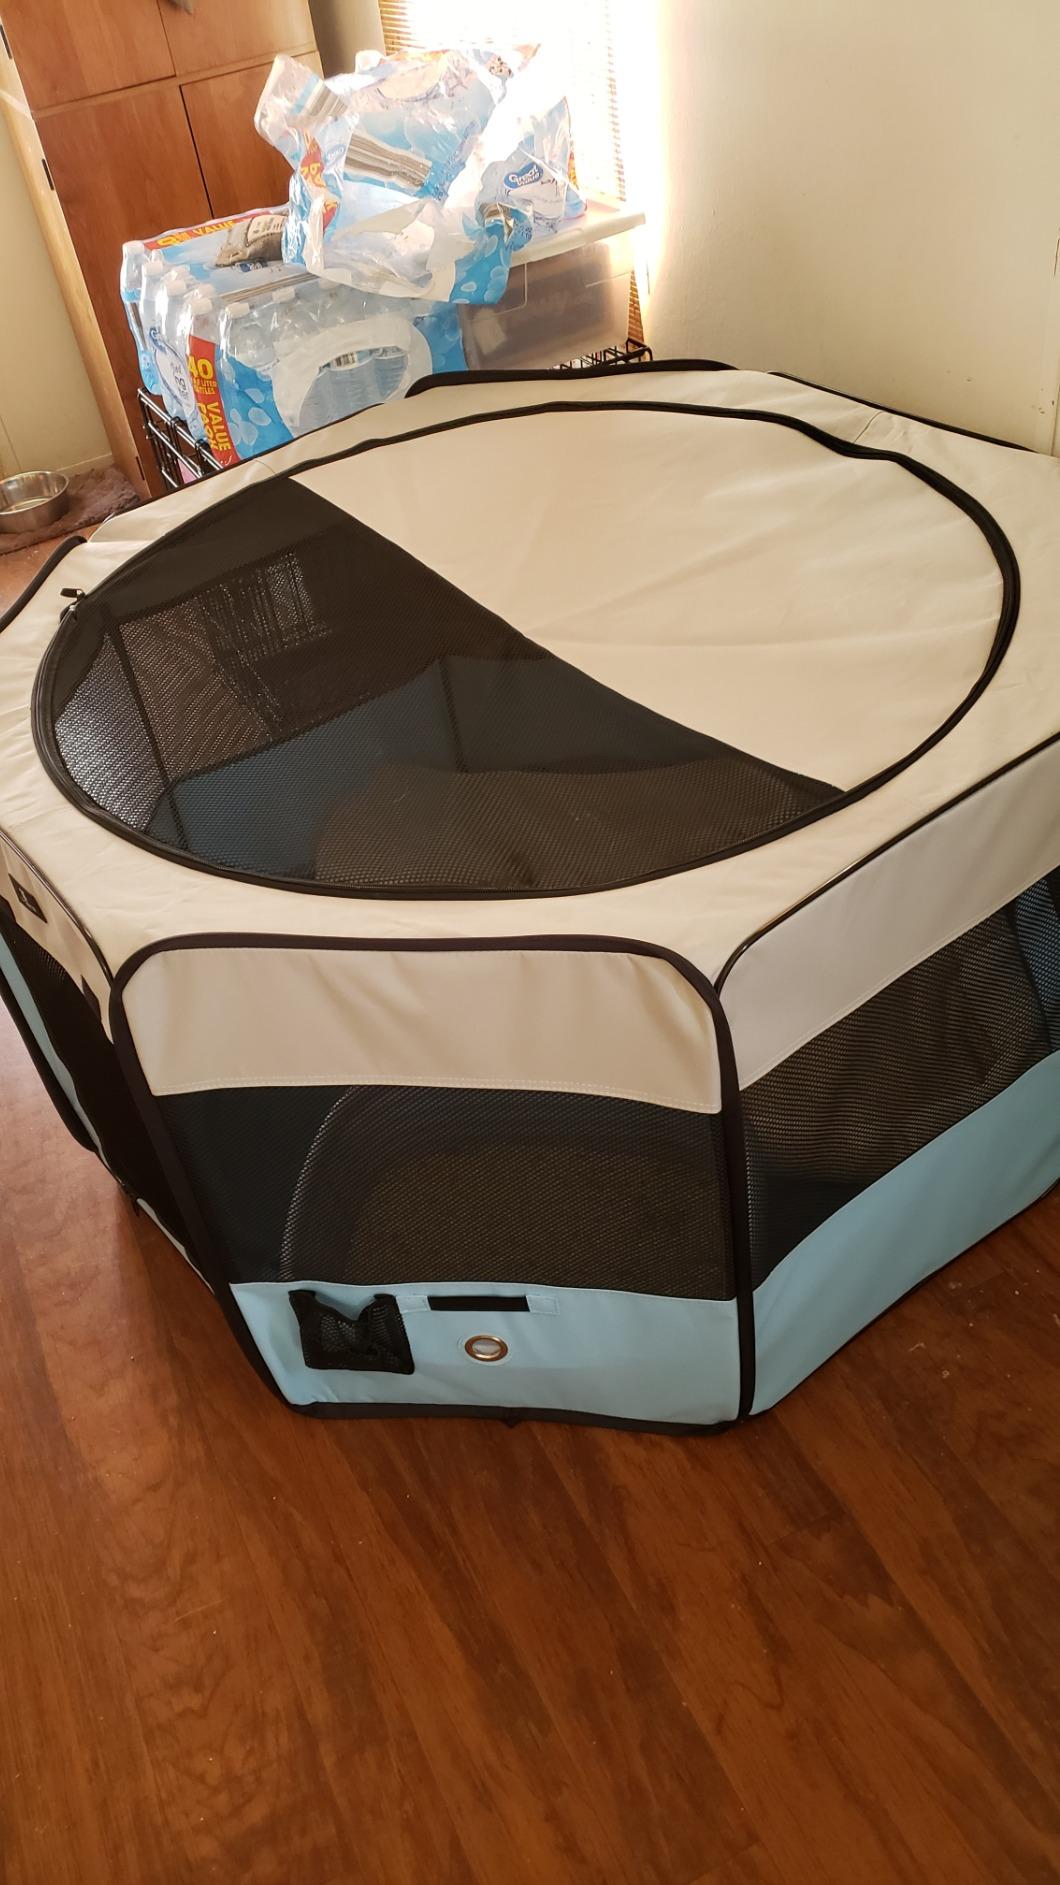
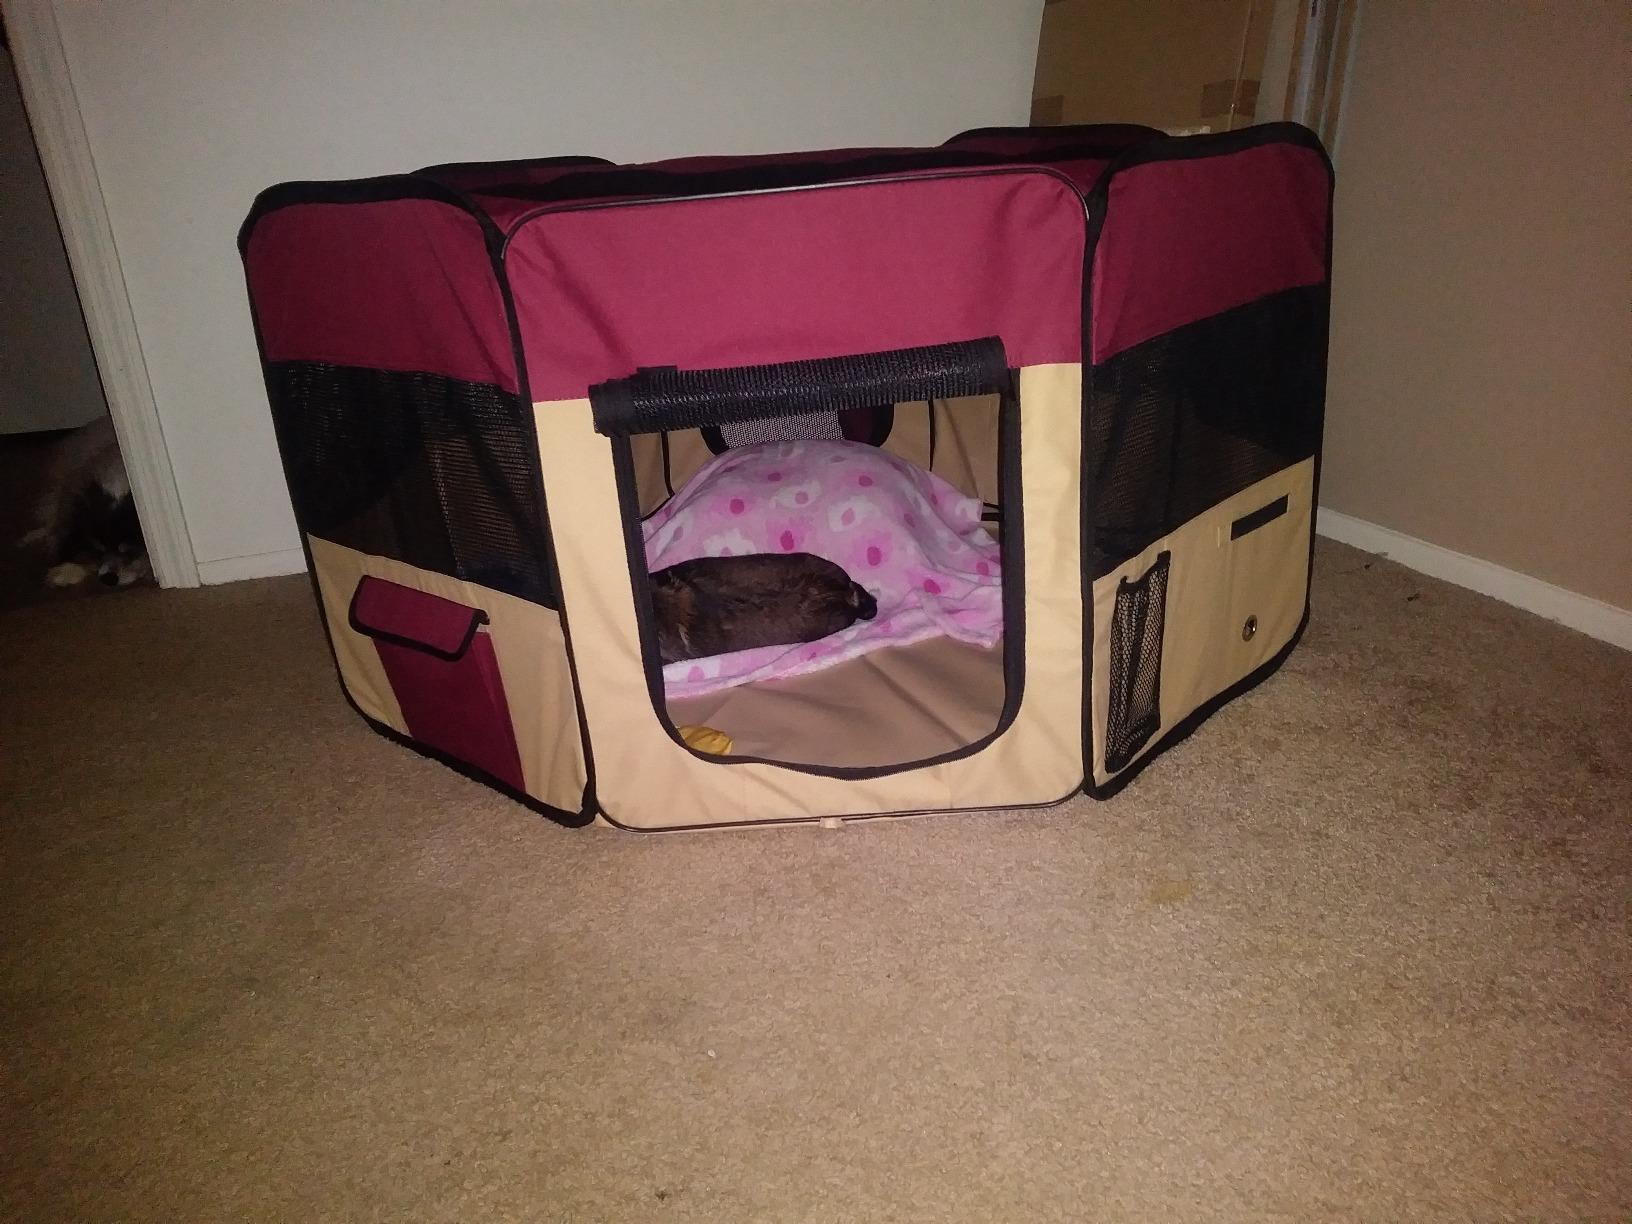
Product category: items_kennel
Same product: no